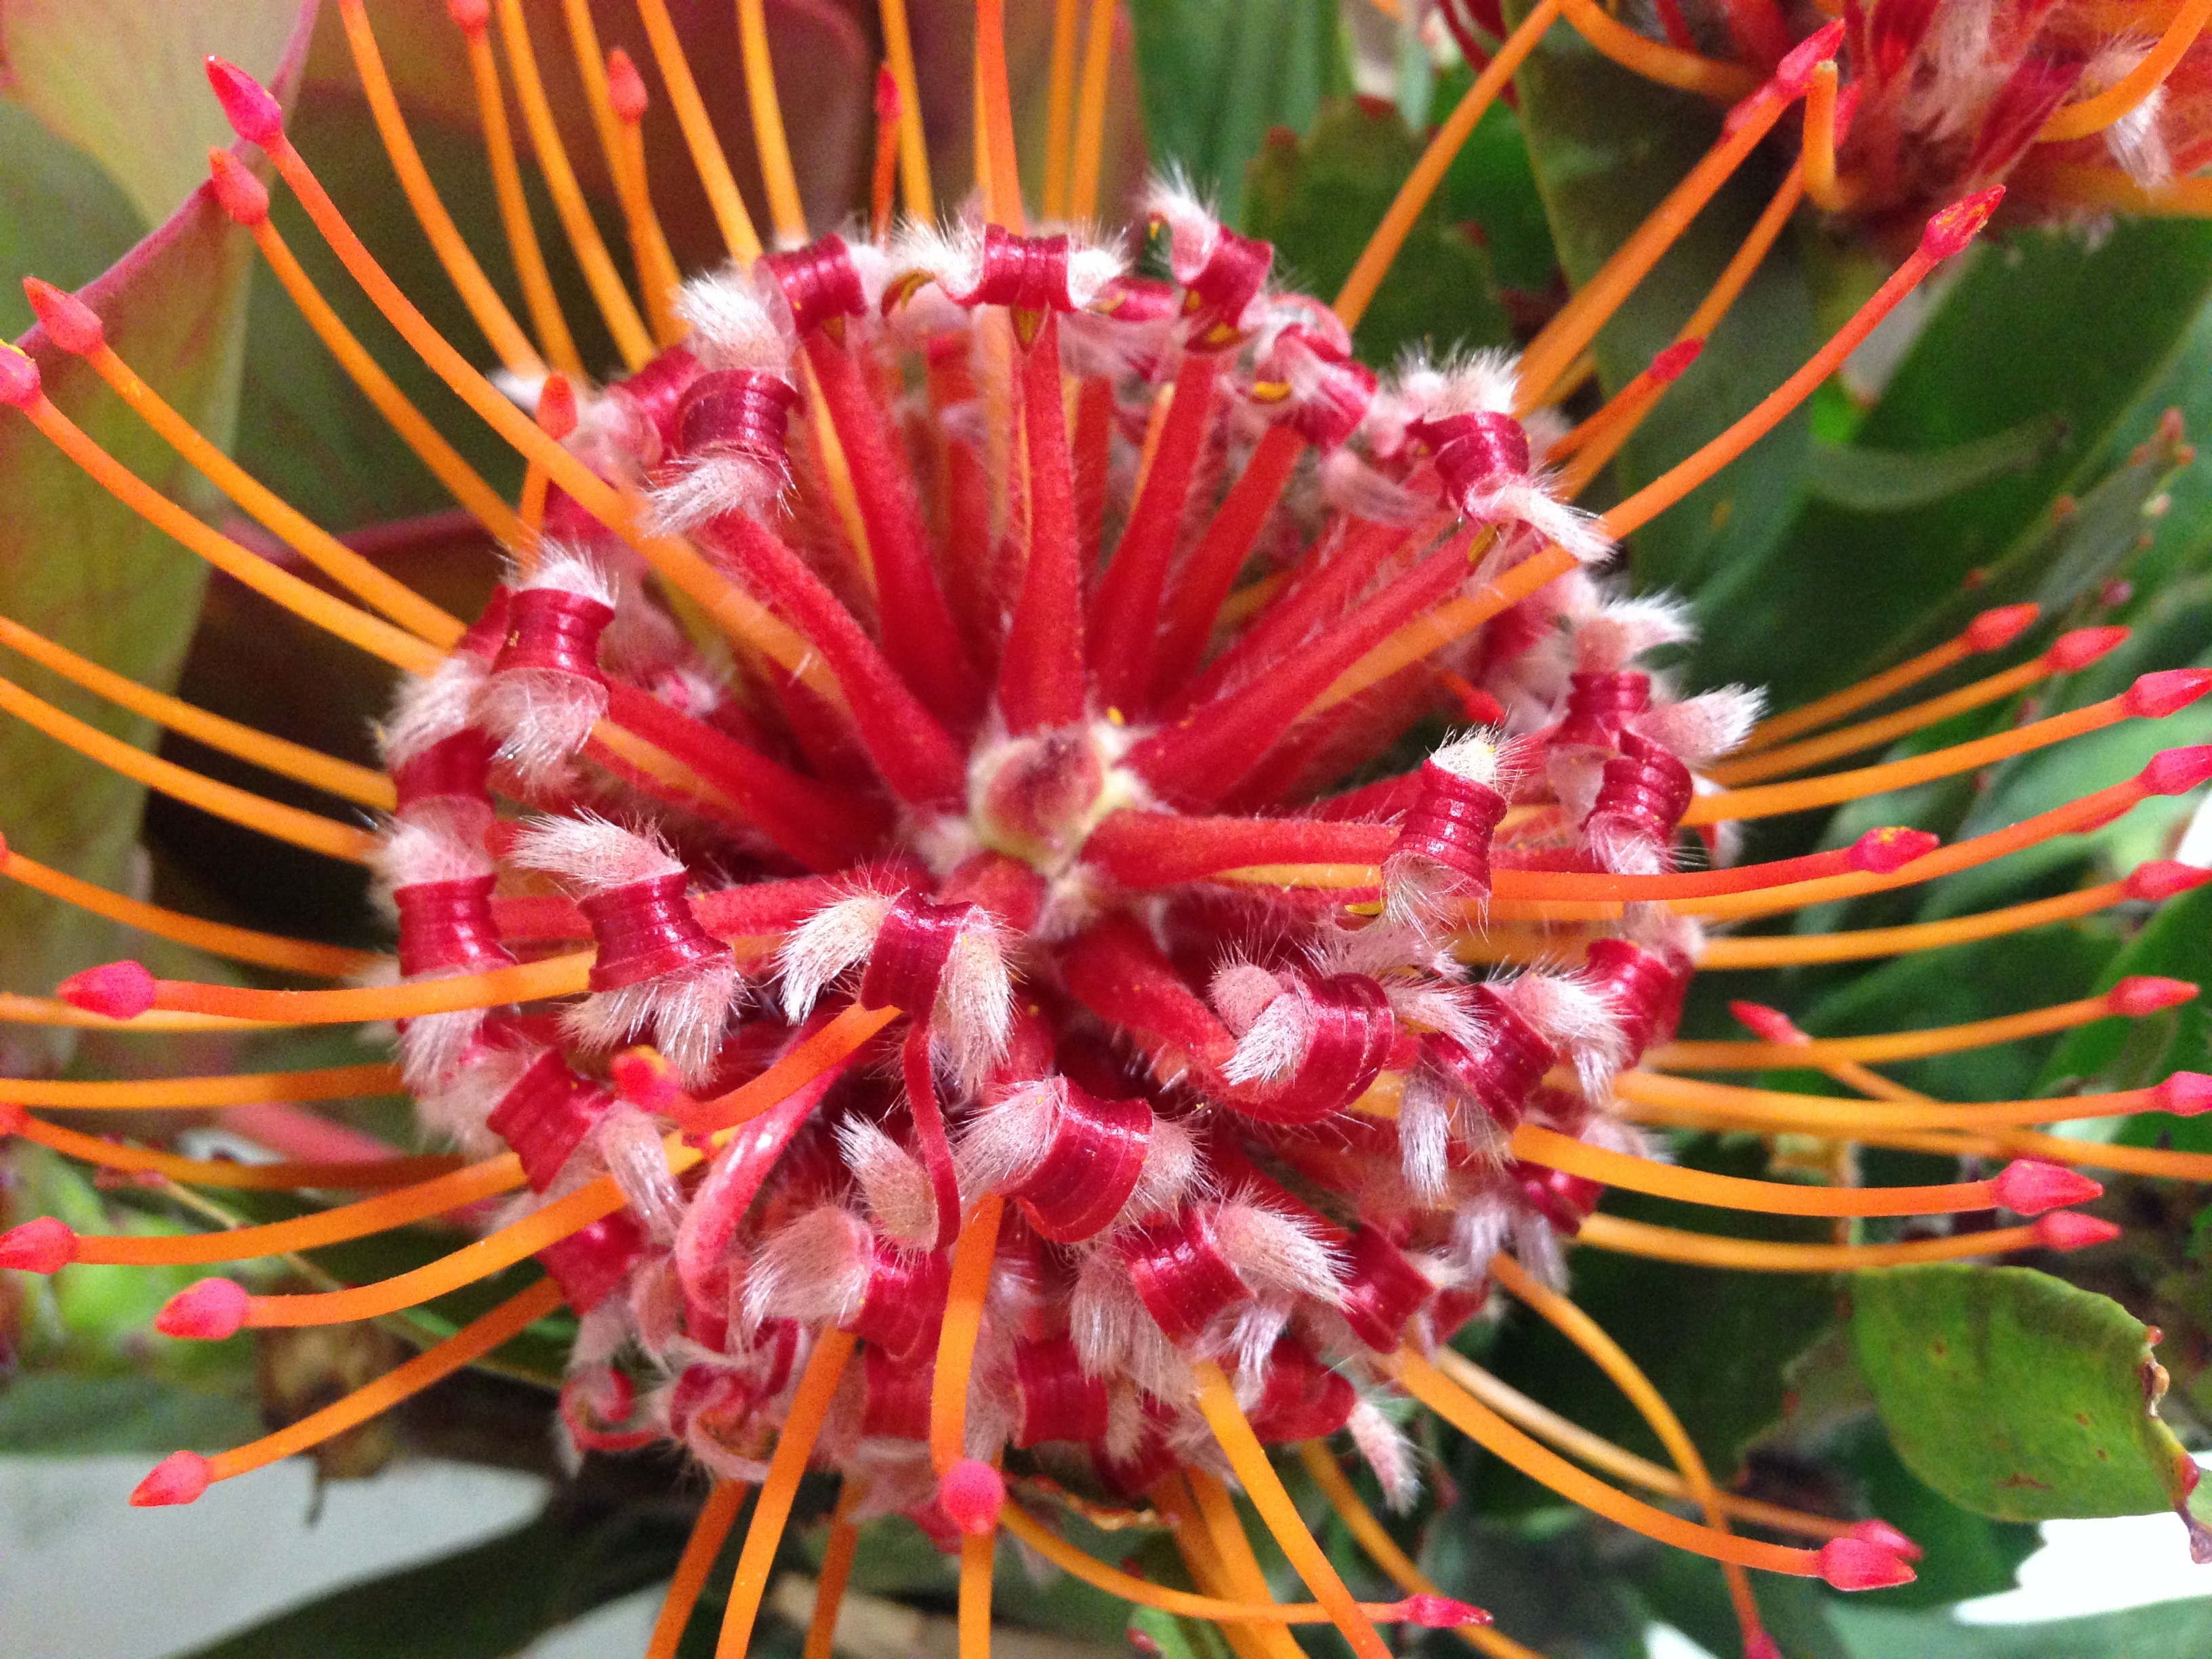
nature, plant, flower, bizarre, flowering plant, grevillea, rosa red, proteales, protea family